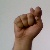
The image shows a hand gesture representing the letter 'T' in Indian Sign Language.